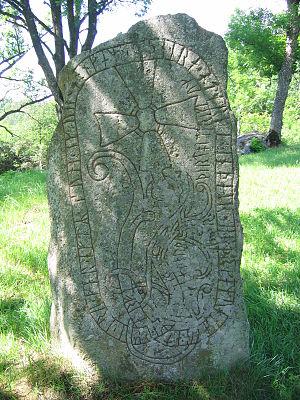
Les pierres runiques grecques sont une trentaine de pierres runiques mentionnant des voyages réalisés par des Vikings dans l'Empire byzantin.